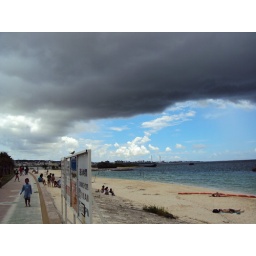
Storm clouds rolling in at Araha beach